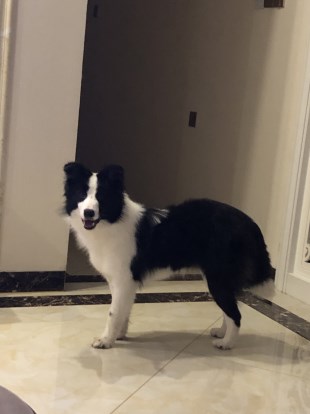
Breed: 2594-n000109-Border_collie